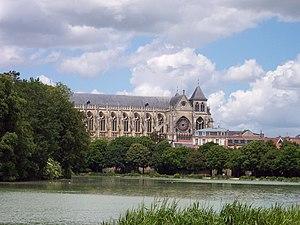
Arrière (chevet) de la cathédrale in Châlons-en-Champagne (Champagne-Ardenne, France)
Ce tableau présente une liste non exhaustive des monuments historiques classés ou inscrits dans la ville de Châlons-en-Champagne, Marne, en France.
La cathédrale Saint-Étienne de Châlons est une cathédrale catholique située à Châlons-en-Champagne dans le département français de la Marne en région Grand Est, et dédiée à saint Étienne.
Les listes suivantes recensent les cathédrales catholiques de France.
La culture dans la Marne désigne tous les aspects d'ordre culturel présents dans ce département français.